Aproaerema palpilineella

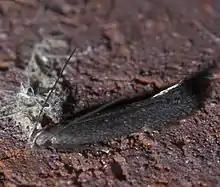
"Aproaerema palpilineella", Hodges #2222, Size: 5 mm

Aproaerema palpilineella is a moth of the family Gelechiidae. It was described by Vactor Tousey Chambers in 1875. It is found in North America, where it has been recorded from Georgia, Illinois, Indiana, Kansas, Kentucky, Louisiana, Maine, Mississippi, Ohio, Oklahoma, Ontario, Quebec, Tennessee and Texas.